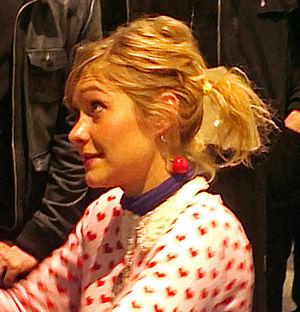
La chanteuse GiedRé en mars 2013.
Giedrė Barauskaitė, dite GiedRé [ɡje.dʁe], est une autrice-compositrice-interprète et humoriste d'expression française d'origine lituanienne, née le 23 octobre 1985 à Vilnius.